The Feast of Saint Nicholas

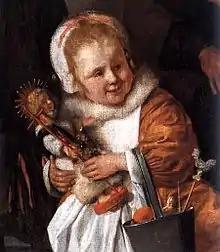
Detail of the painting with the youngest daughter holding her doll

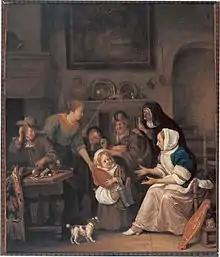
Two versions exist of Jan Steen's Sinterklaasavond. The best known copy of these (now kept in the Rijksmuseum Amsterdam) was made for a Catholic. The girl in the center was given a doll dressed up as a saint. In this version, apparently made for a Protestant, the girl was given a simple round piece of gingerbread. It is the Museum Catharijneconvent in Utrecht.

The focal point of the painting is the youngest daughter of the family, a golden-child, painted, in fact, in a golden smock and showing golden locks. She has behaved all year, and Saint Nicholas has rewarded her by stuffing her shoe with a doll and other treats, which she carries in her bucket. The "doll" is a representation of John the Baptist. The figure wears what appears to be a camel hair shirt and holds a long cross, both symbols tied to John the Baptist. Being the patron saint of epilepsy, the little girl's insistence on holding on to the figure may suggest she suffers from childhood convulsions or epilepsy. She is in stark contrast to her elder brother, standing to her right, who is sobbing, while another brother looks on, laughing. Apparently, the elder brother has been naughty, and his shoe, held up by an elder sister behind him, was left empty. Still there is hope for the sobbing boy. Hidden in the background, almost obscured by the draperies, his grandmother seems to beckon to him—perhaps she is hiding a gift for him too, behind the heavy curtains.